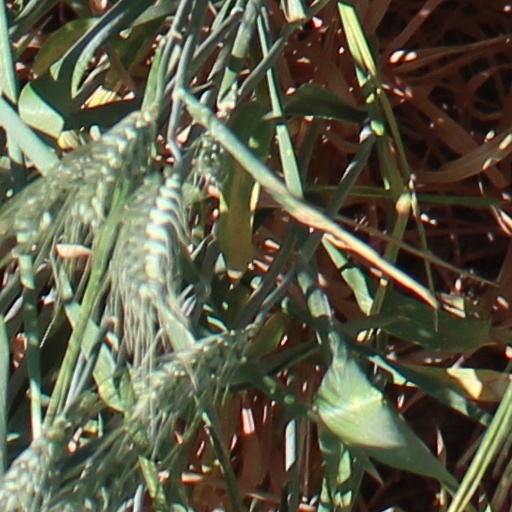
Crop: wheat